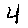
Label: 4